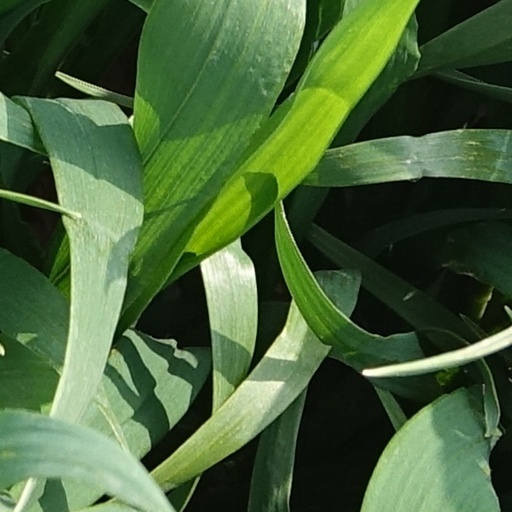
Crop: wheat